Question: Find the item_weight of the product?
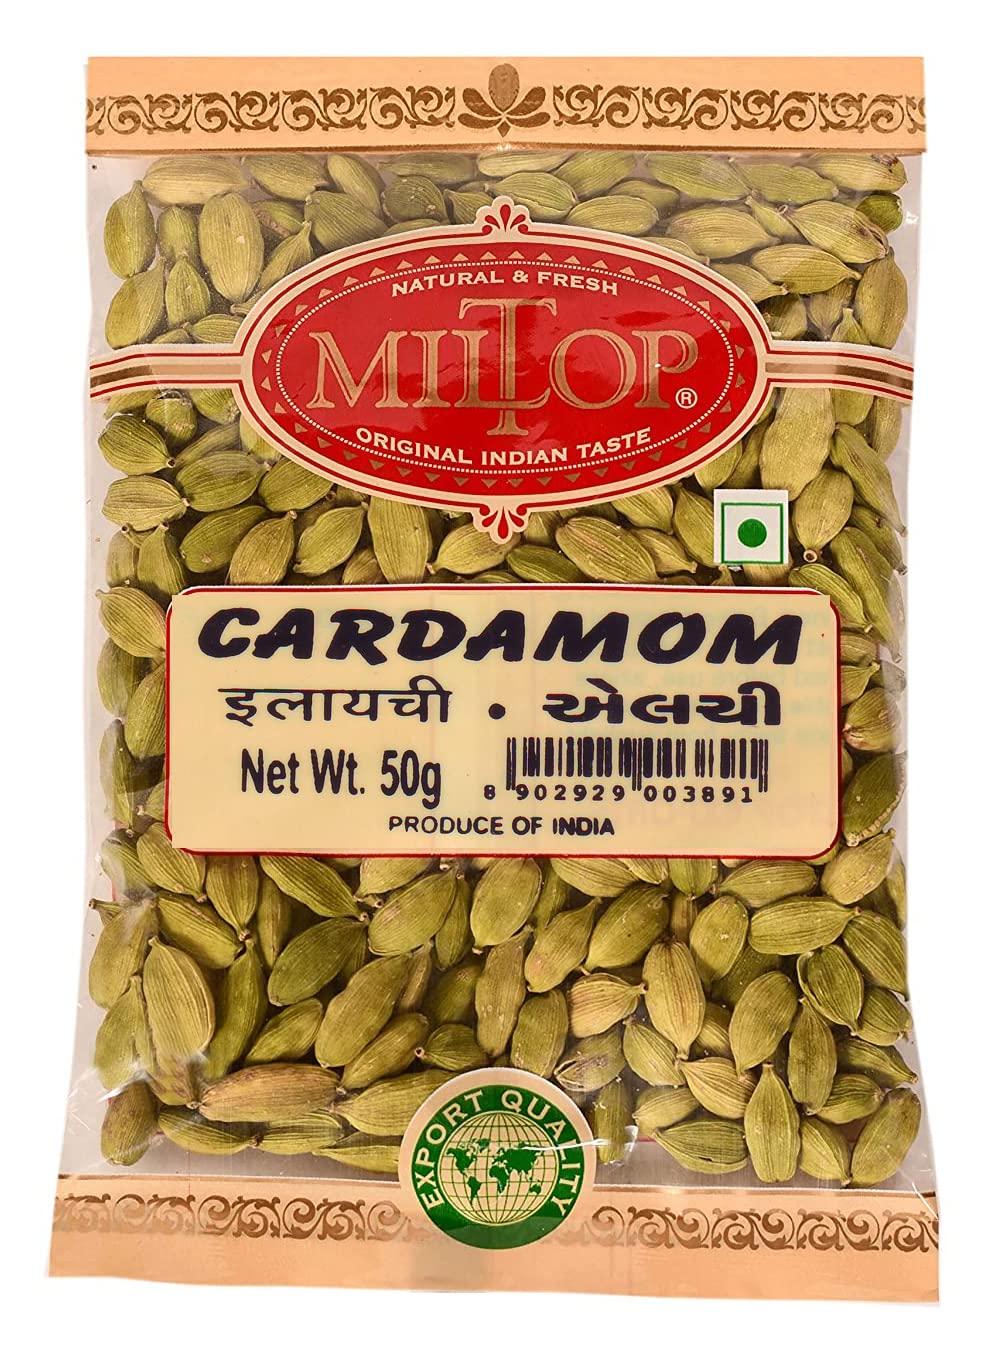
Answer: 50 gram